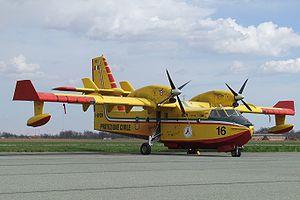
Un avion amphibie est un aéronef ayant tout à la fois la capacité de déjauger et d'amerrir comme un hydravion mais également d'opérer depuis un tarmac comme un avion classique.